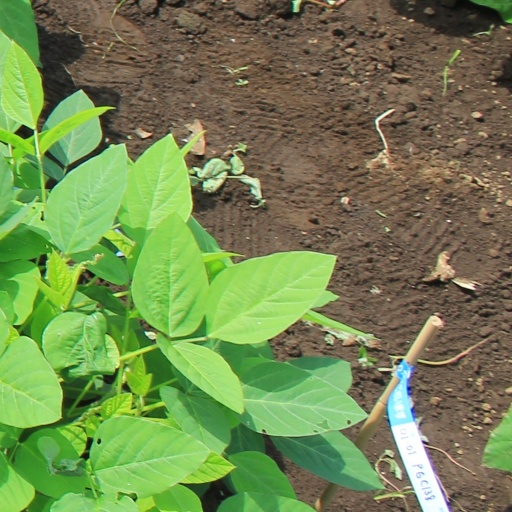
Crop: soybean